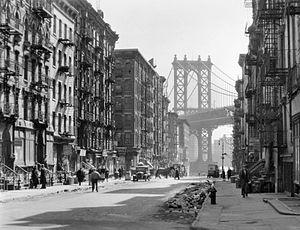
Il était une fois en Amérique est le dernier film réalisé par Sergio Leone, sorti en 1984. Il s'agit d'un film américano-italien adapté du roman The Hoods de Harry Grey. Les acteurs principaux sont Robert De Niro, James Woods et Elizabeth McGovern.